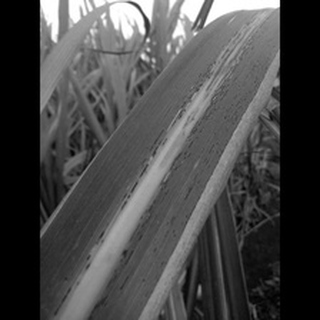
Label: sugarcane_rust